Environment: real
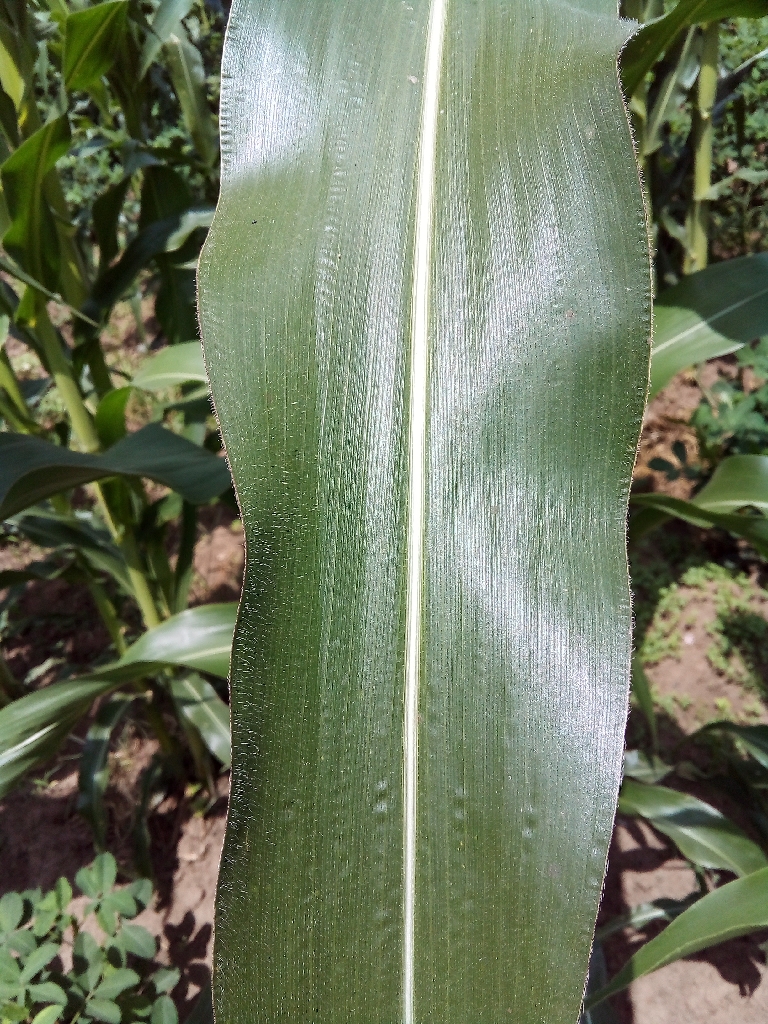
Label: healthy